Mary Cassatt

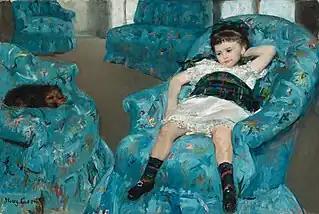
"Little Girl in a Blue Armchair", 1878

In 1877, both her entries were rejected, and for the first time in seven years she had no works in the Salon. At this low point in her career she was invited by Edgar Degas to show her works with the Impressionists, a group that had begun their own series of independent exhibitions in 1874 with much attendant notoriety. The Impressionists (also known as the "Independents" or "Intransigents") had no formal manifesto and varied considerably in subject matter and technique. They tended to prefer plein air painting and the application of vibrant color in separate strokes with little pre-mixing, which allows the eye to merge the results in an "impressionistic" manner. The Impressionists had been receiving the wrath of the critics for several years. Henry Bacon, a friend of the Cassatts, thought that the Impressionists were so radical that they were "afflicted with some hitherto unknown disease of the eye". They already had one female member, artist Berthe Morisot, who became Cassatt's friend and colleague. The only American officially associated with the Impressionists, Cassatt would go on to exhibit in half of the group's later exhibitions